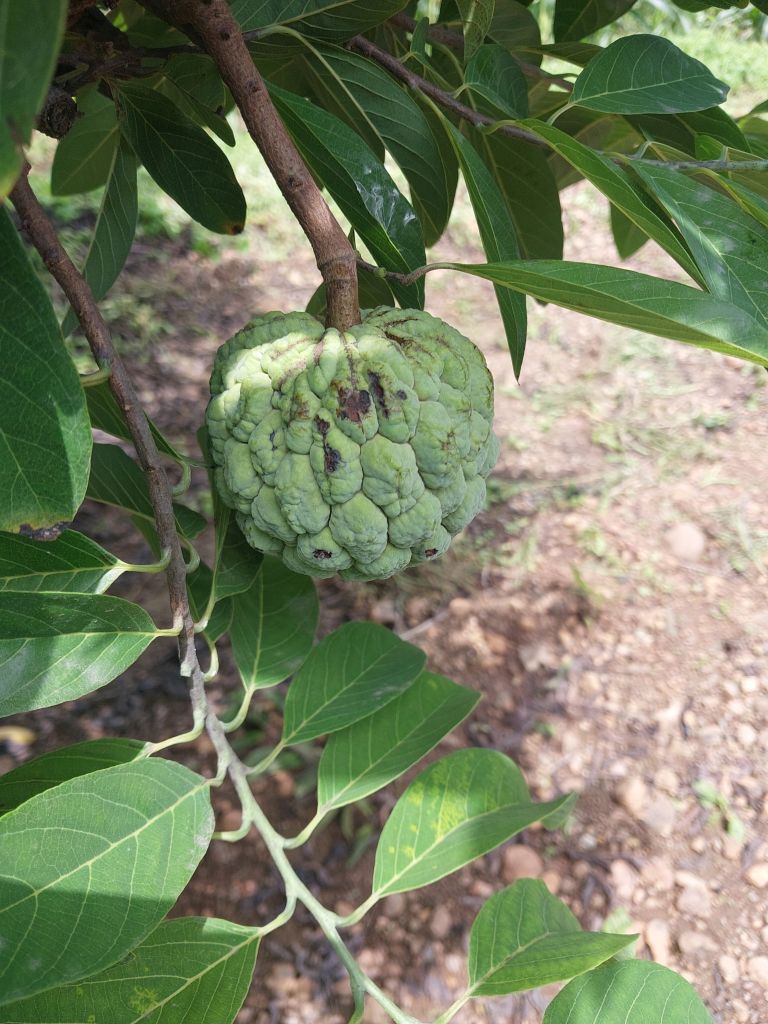
Disease label: Blank Canker